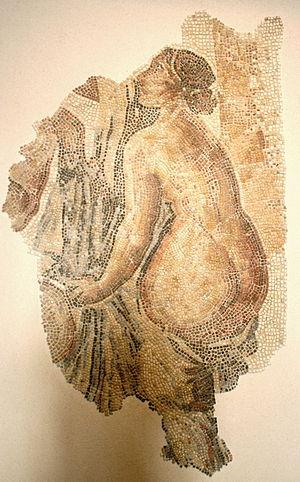
Le musée des docks romains, situé 28 place Vivaux dans le 2ᵉ arrondissement de Marseille, présente in situ les vestiges d’un des rares entrepôts commerciaux romains connus dans le monde. Ces vestiges sont classés au titre des monuments historiques par arrêté du 22 octobre 1959.